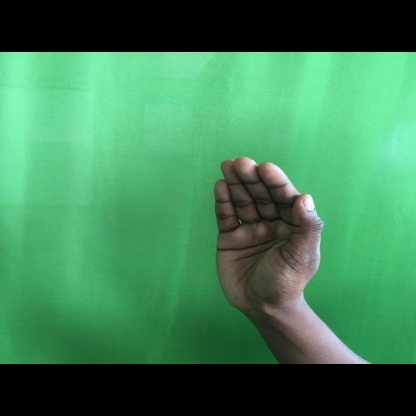
Mudra: Sarpasirsha